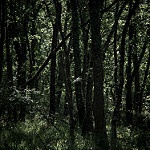
Label: forest